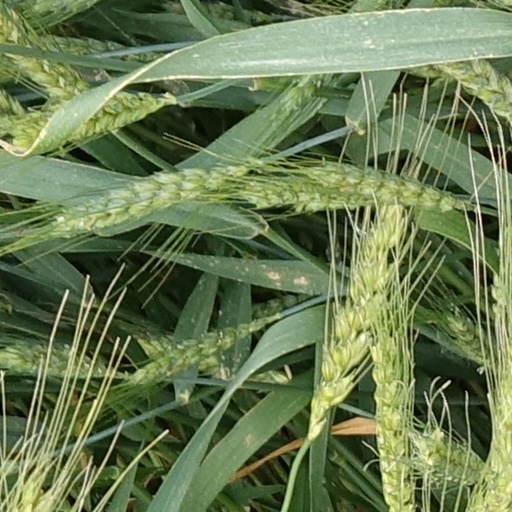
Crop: wheat